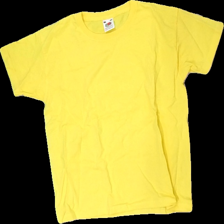
View: front
Type: T-shirt
Category: Children
Brand: Not in the list
Brand text on label:  FRUIT OF THE LOOM
Colors: Yellow
Material: 100%cotton
Pattern: Logo print
Cut: Regular, C-collar
Size: 128
Season: Summer
Price range: <50
Recommended usage: Reuse